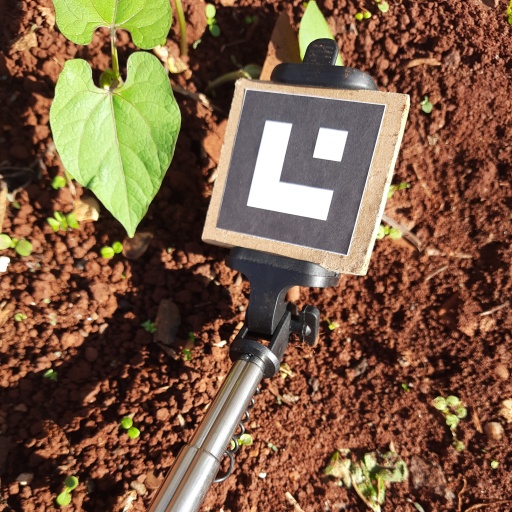
Observations: wavy surface, no eating holes, under sunlight